Tsai De-sheng

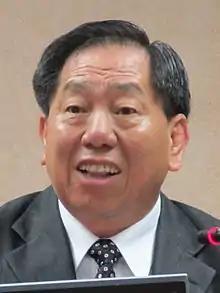

Tsai De-sheng is a Taiwanese politician. He was the Director-General of the National Security Bureau (NSB) from 2009 to 2014. NSB during his term was known for the increasing corruption custom such as changing the internal regulation to apply bureau budgets on private travels of families, and demanding local stationed agents risking of identity exposure and security concern to arrange or pay for the private affairs.